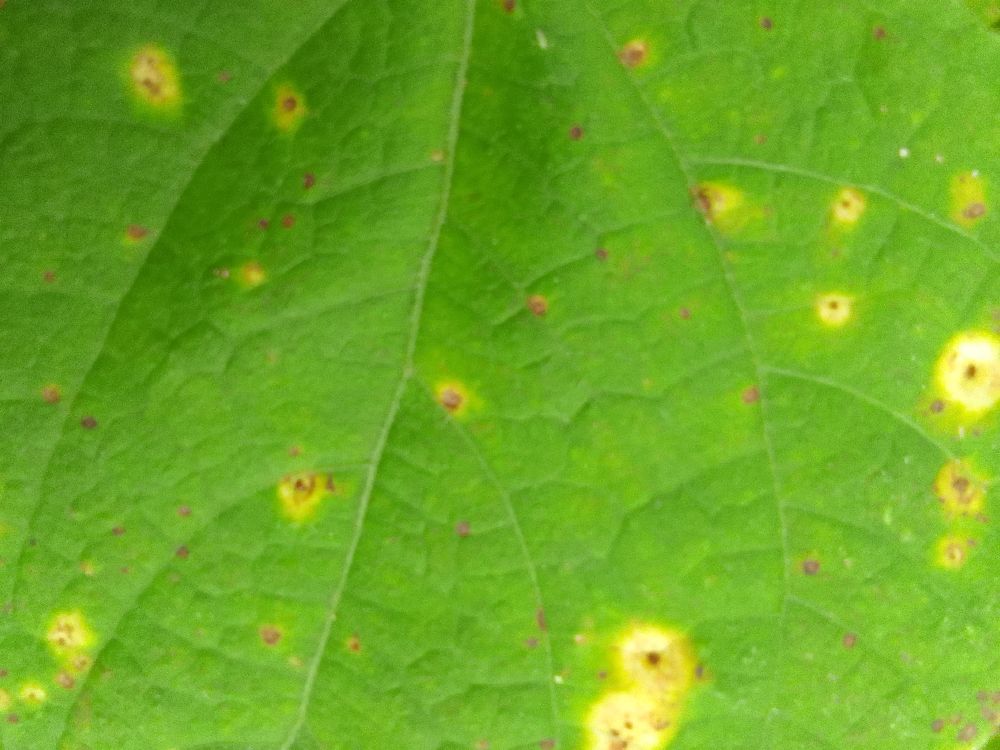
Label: rust